Charles Burrell & Sons

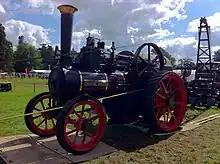
"Diamond Queen" traction engine, manufactured by Charles Burrell & Sons, 1897

Charles Burrell built the company's first steam engine in 1848. Initially like most other manufacturers they built portable engines but they gradually moved into self-moving agricultural engines and later engines built specifically for road transport. In 1856 they built the first road haulage engine in conjunction with James Boydell. Boydell had invented a system where flat boards were attached to a wheel loosely at their centers, as the wheels revolved they were capable of spreading the weight of an engine over the surface of the board, versions of these became known as Dreadnaught Wheels. The wheels were not unlike the continuous track used in tanks today.